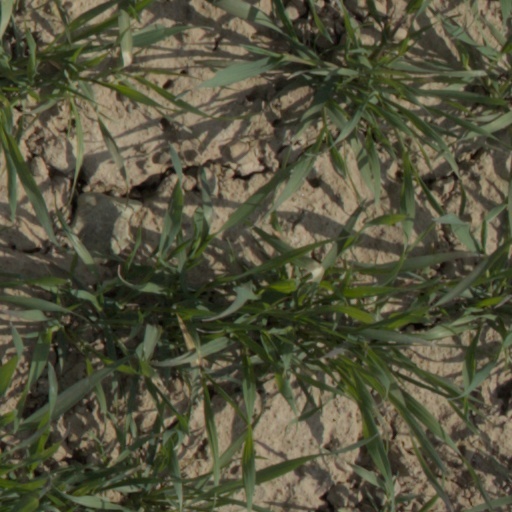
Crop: wheat